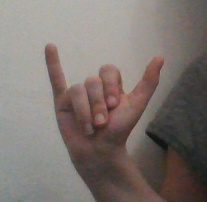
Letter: ya